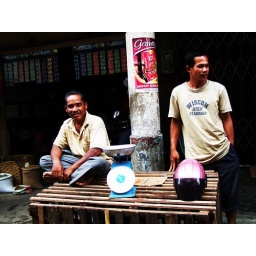
Pasar Sinkawang Kalimantan... weighing chickens for dinner in Kalimantan. The chickens are in the cage the man is sitting on...